History of the Cherokee language

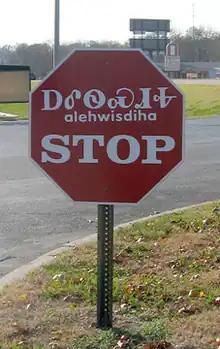
Bilingual stop sign in English and Cherokee, using the Latin alphabet and the Cherokee syllabary, Tahlequah, Oklahoma

Samuel Worcester, and Elias Boudinot, editor of the Cherokee Phoenix, published a revised translation of Matthew in 1829. This was published by the Cherokee National Press, New Echota. In the second edition, published in 1832, there is a statement that this translation had been "compared with the translation of George Lowrey and David Brown." A third edition was printed by the Park Hill Mission Press in 1840.